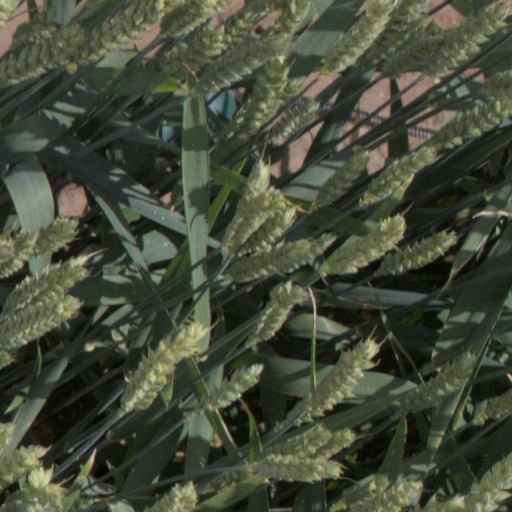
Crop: wheat